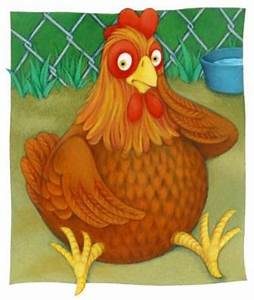
Label: chicken